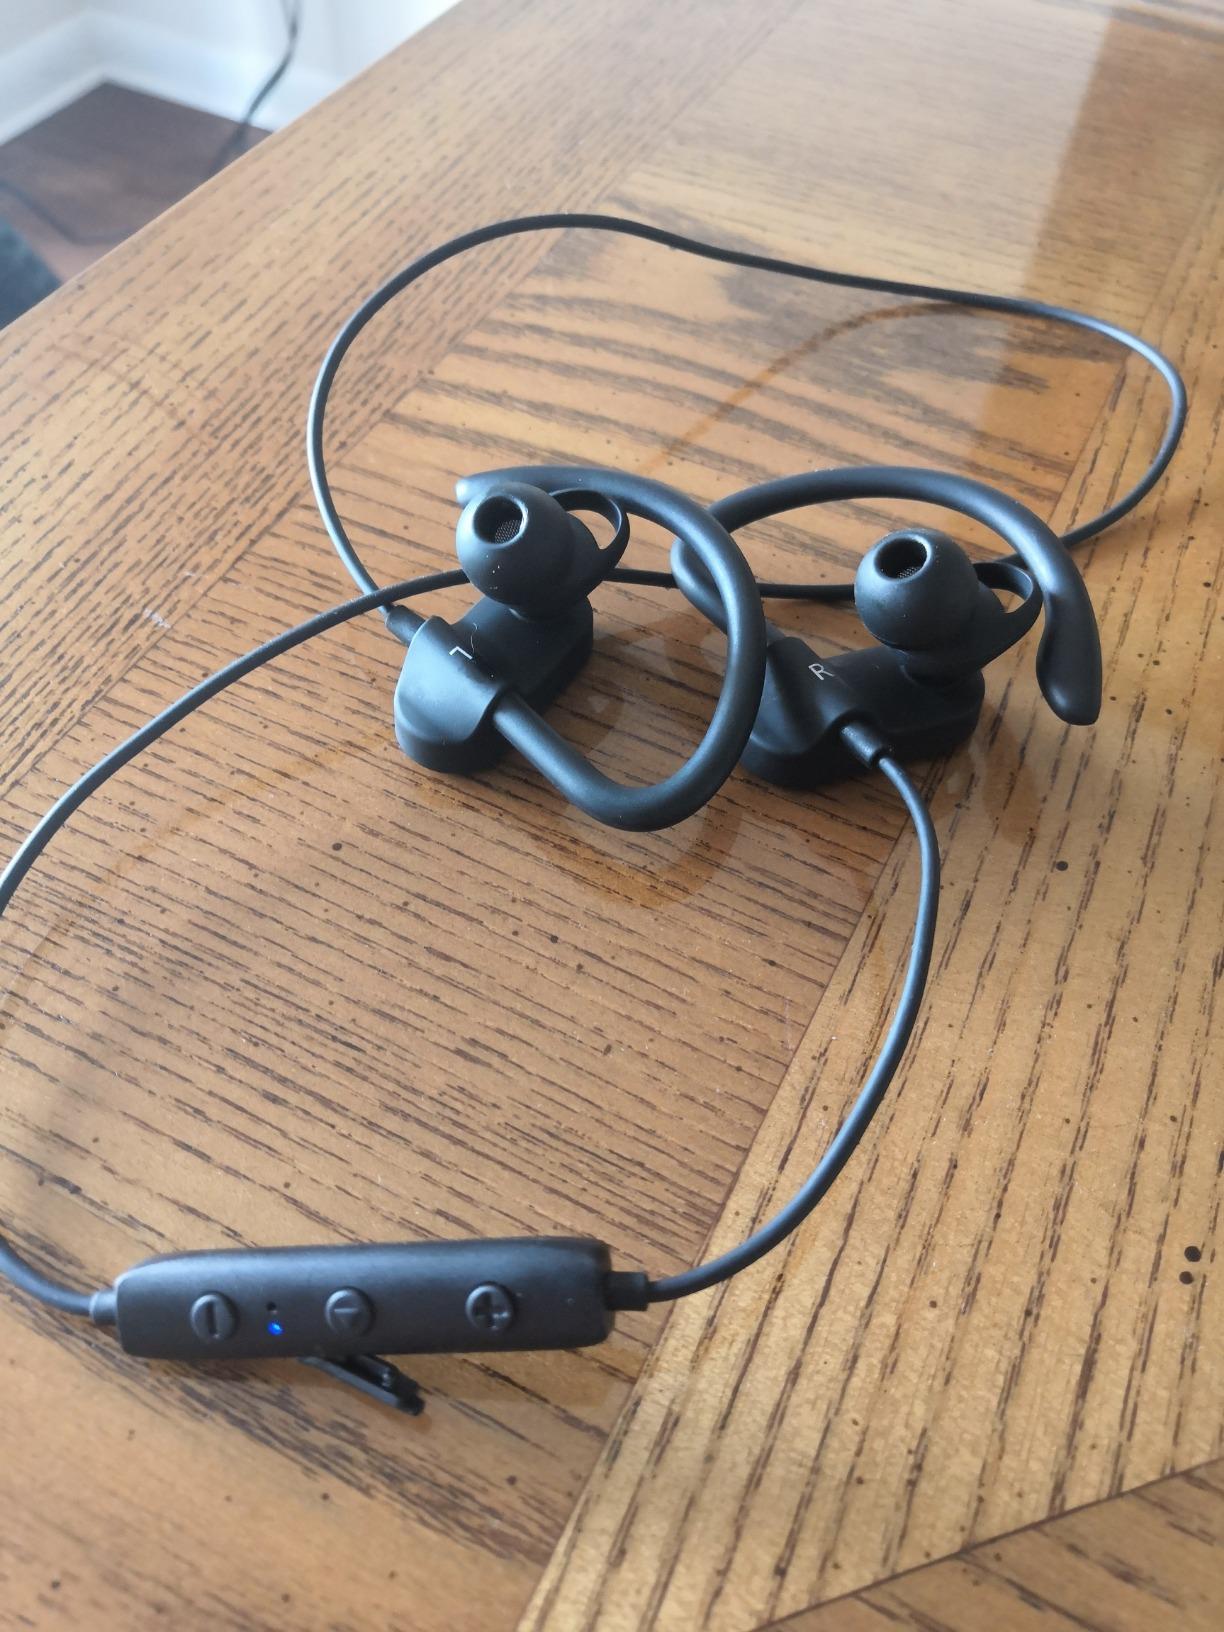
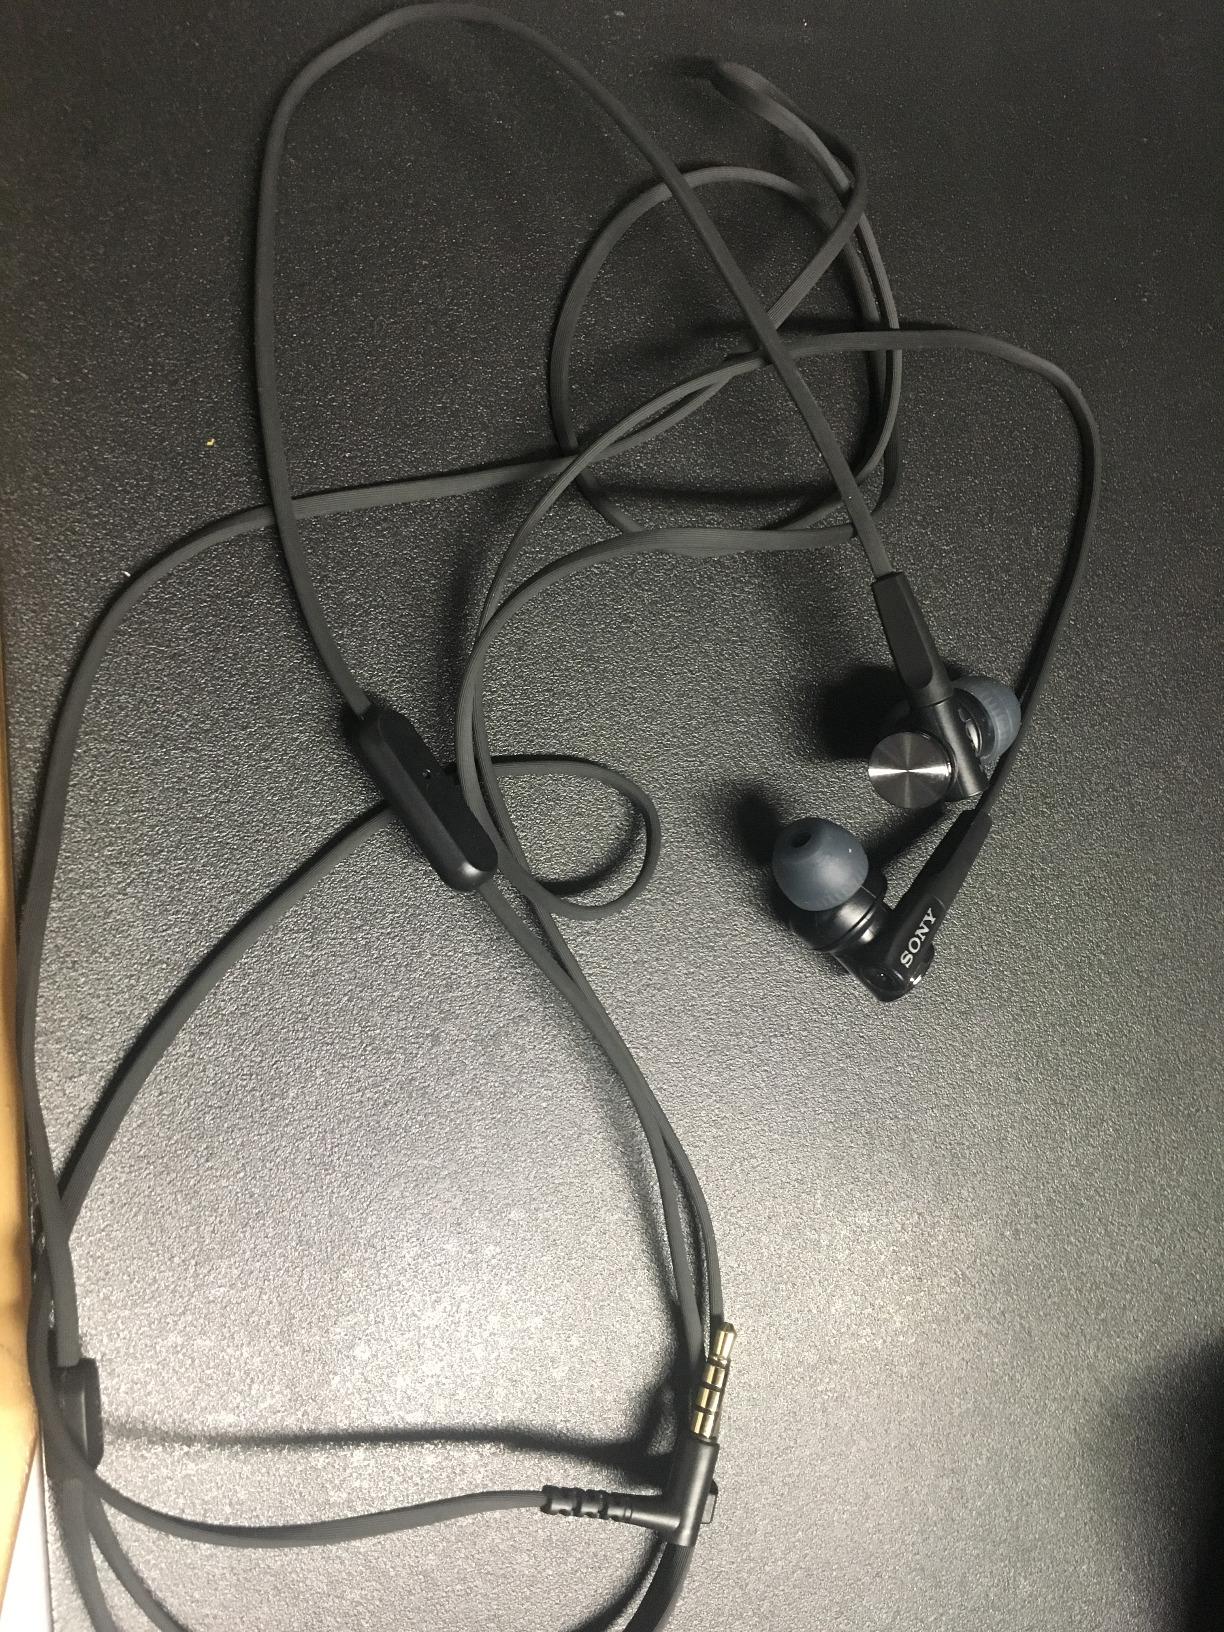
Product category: headphones
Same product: no